Kettcar

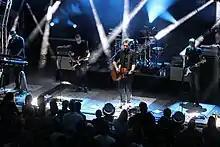
Kettcar, 2018

Kettcar is an indie rock music band based in Hamburg, Germany. The band has released five studio albums so far. The band released their fourth album, "Zwischen den Runden", in 2012. Their fifth album, "Ich vs. Wir", was released in October 2017. The band name is derived from the Kettcar, a riding toy produced by Kettler since 1962.